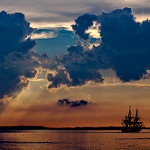
Label: sea